RIS Swiss Section

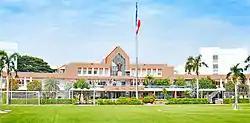
Ruamrudee International School

Ruamrudee International School Swiss Section, also known as Swiss School Bangkok or Deutschsprachige Schule Bangkok (DsSB), is a private not-for-profit international school operating under Ruamrudee International School in Minburi, Bangkok, Thailand. It offers grades from pre-kindergarten to grade 12 with a combined Swiss and German curriculum. The school currently has about 310 students. It is recognized by Germany and Switzerland as an official School Abroad, and it is subsidized by both countries’ governments.